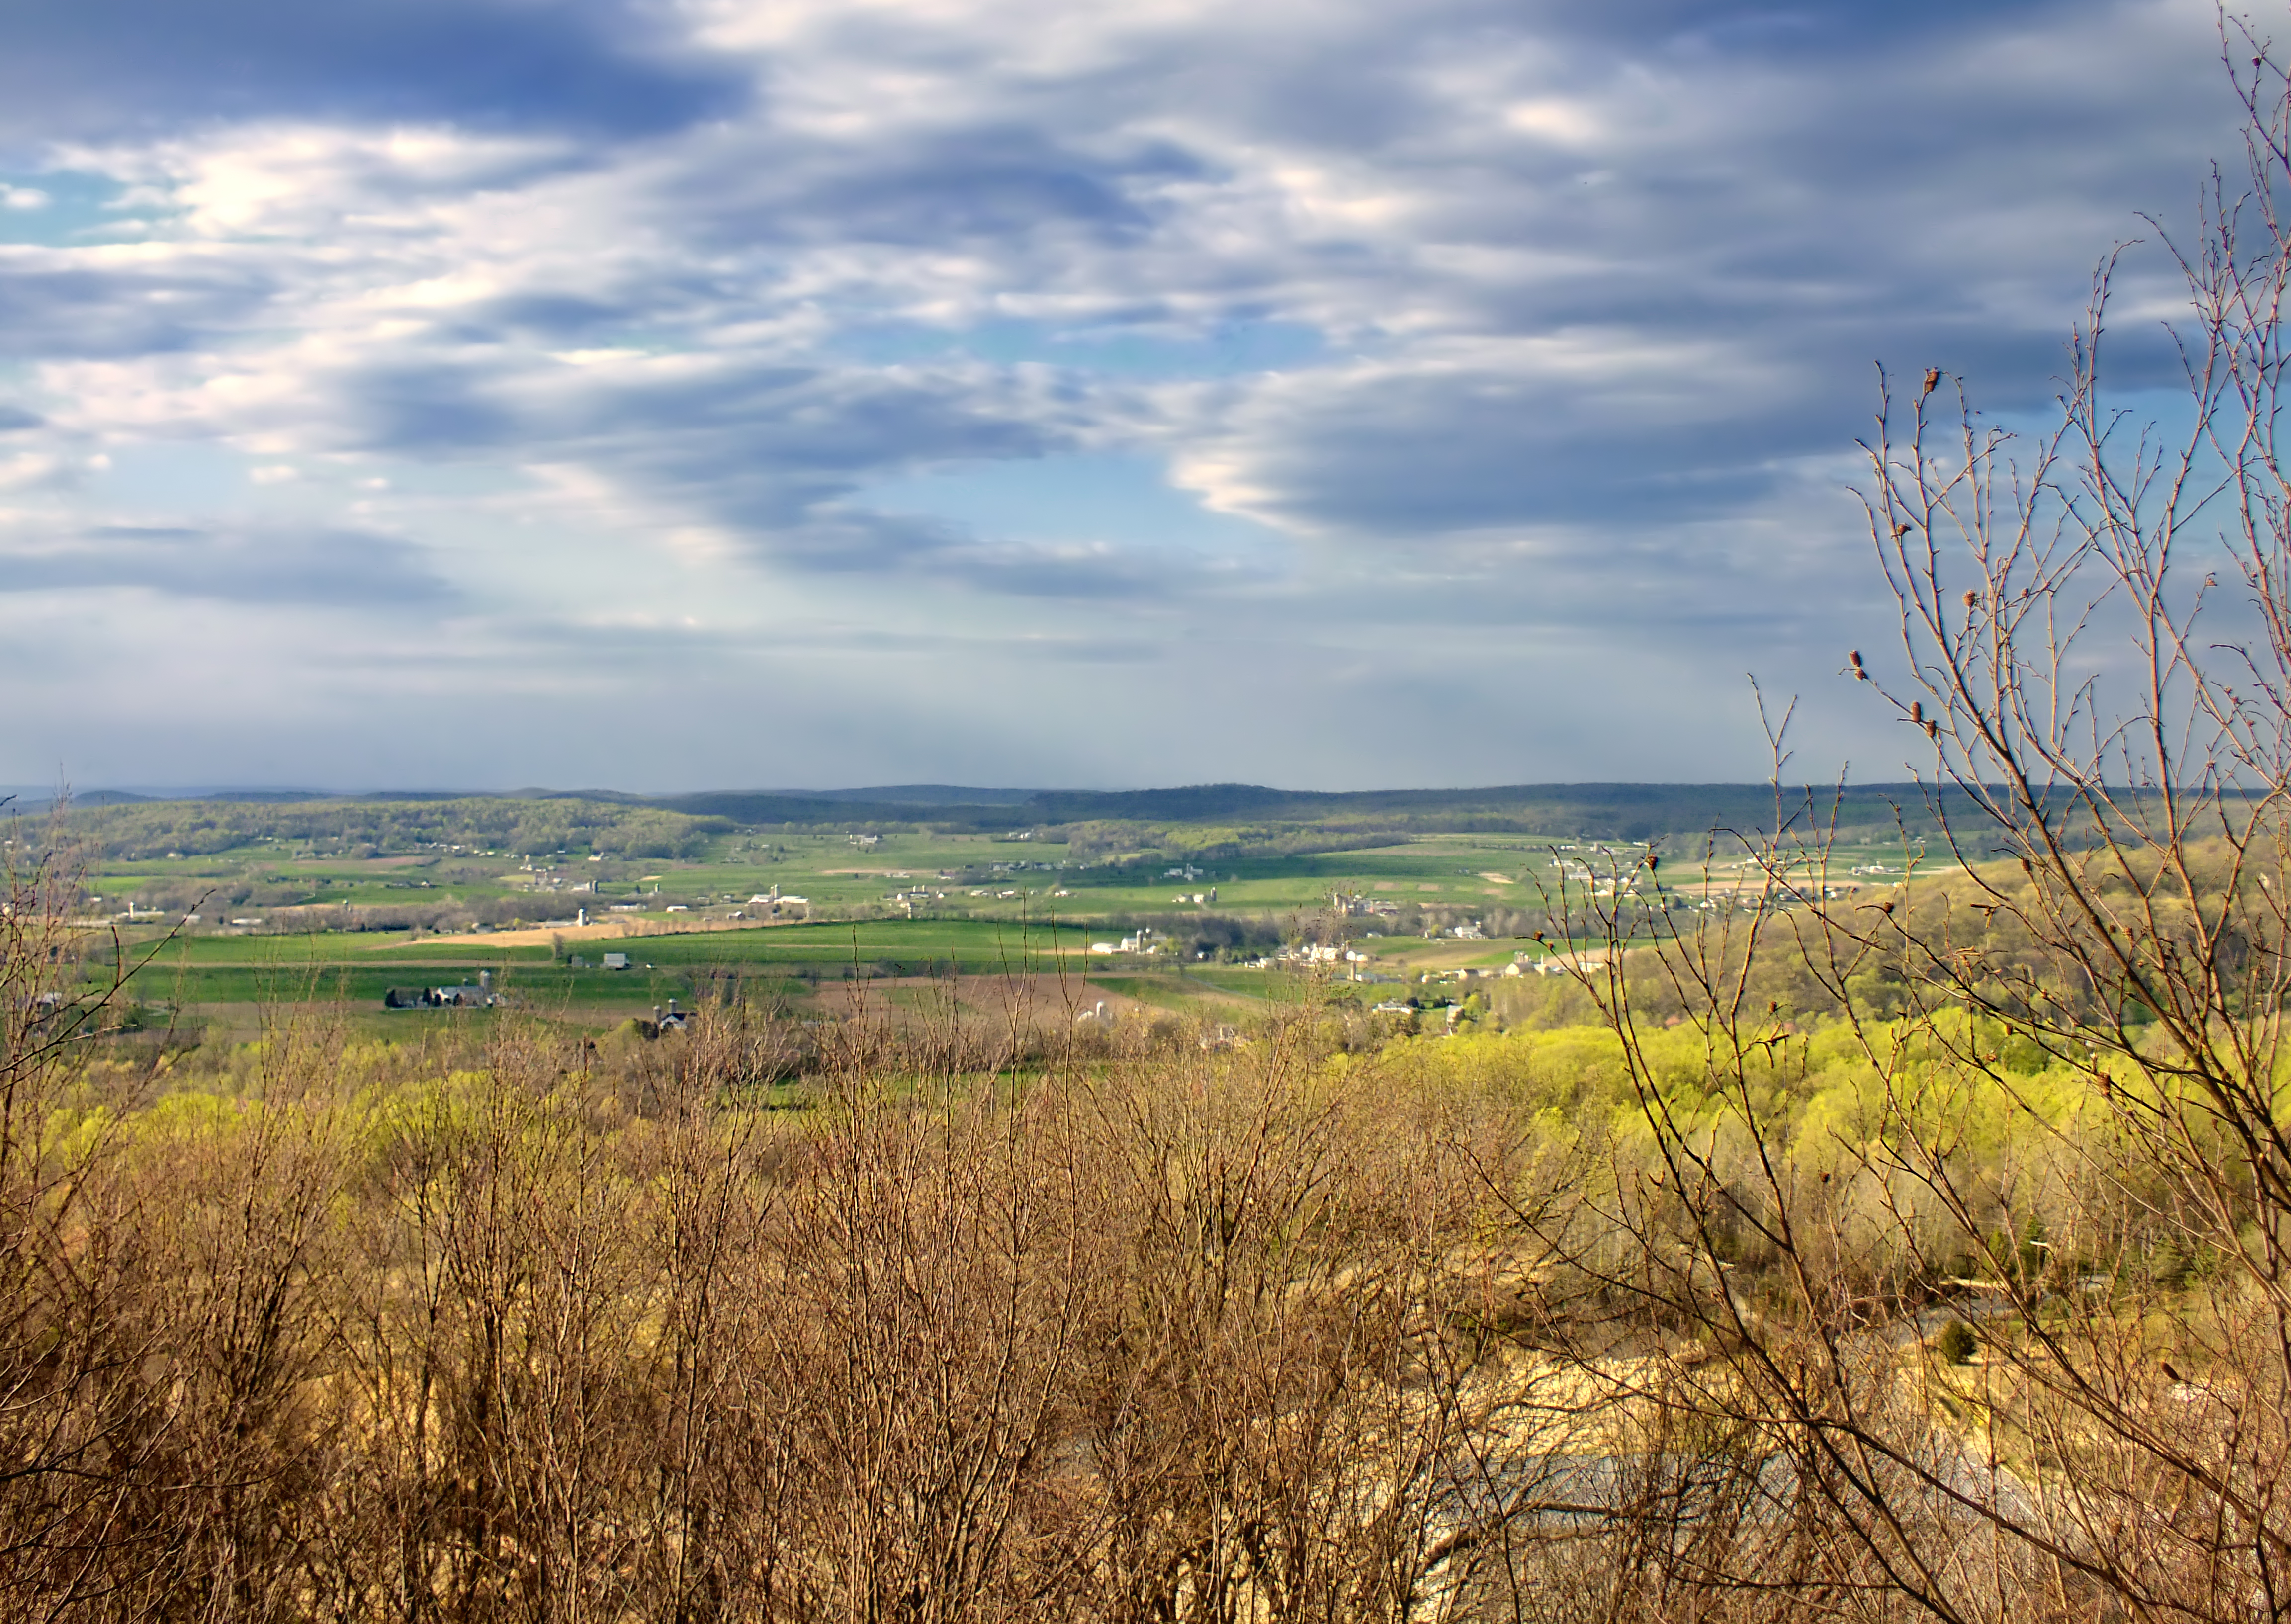
landscape, tree, nature, grass, horizon, marsh, wilderness, mountain, cloud, sky, field, meadow, prairie, morning, hill, valley, rural, spring, autumn, savanna, plain, hills, farms, creativecommons, clouds, fields, grassland, wetland, stratocumulus, pennsylvania, lancastercounty, plateau, welshmountain, moneyrockspark, caernarvontownship, moneyrockscountypark, habitat, ecosystem, steppe, rural area, natural environment, geographical feature, grass family